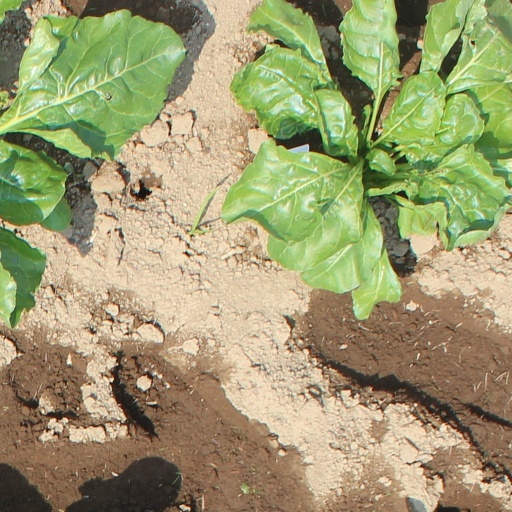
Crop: sugar beet